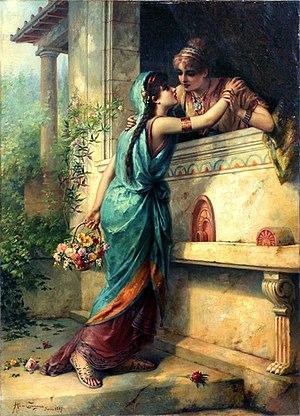
Héva Coomans est une peintre franco-américaine, fille du peintre Joseph Coomans et d'Adelaide Lacroix, sœur de la peintre Diana Coomans et du poète Oscar Coomans.